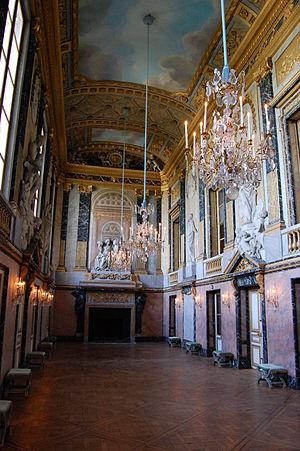
Foyer de l'opéra du château de Versailles